Branhamism

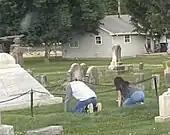
Worshippers bowing at the grave of William Branham in Jeffersonville, Indiana

His most significant prophecies were a series of prophetic visions he claimed to have in June 1933. The first time he published any information about the visions were in 1953. Branham reported that in his visions he saw seven major events would occur before the second coming of Christ, including the prediction of the rise of Adolf Hitler, the Second World War, the Italian occupation of Ethiopia, and the rise of communism. Most of his predictions had already been fulfilled by the first time he reported the visions in 1953.